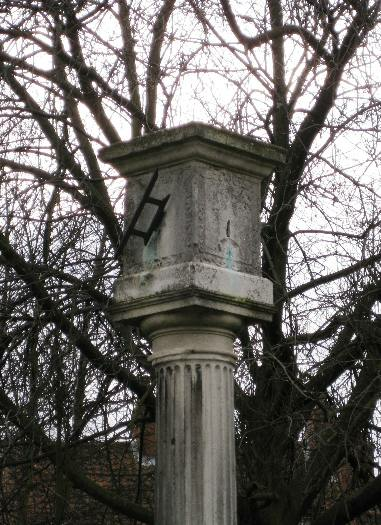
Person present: No